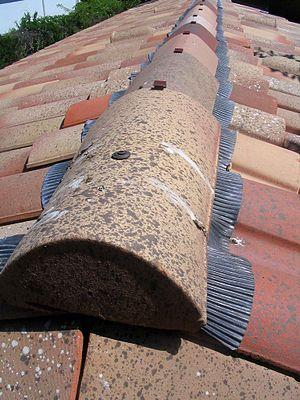
Faîtage ventilé en tuiles canal sur closoir souple.
Le faîte est la ligne de rencontre haute de deux versants d'une toiture.